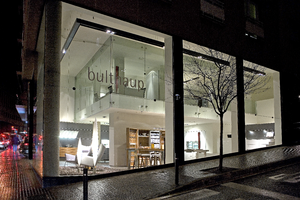
Bulthaup est un fabricant allemand de meubles de cuisine dont le siège se trouve à Aich, qui fait partie de la commune de Landshut située en Basse-Bavière.